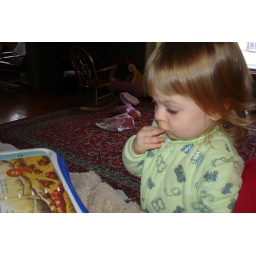
Sad because she found a &amp;quot;sad crab&amp;quot; in the Rainbow fish book she has for her leap pad.